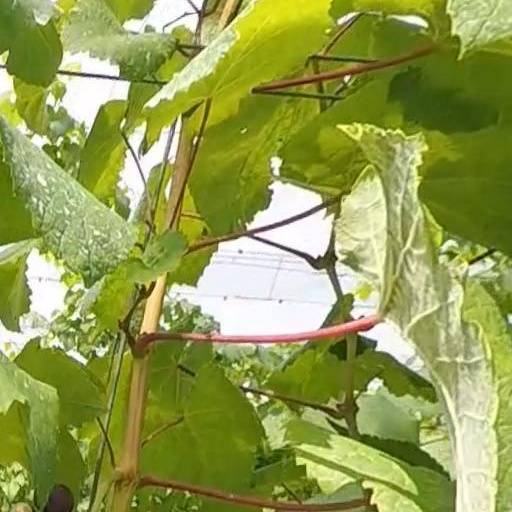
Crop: grape